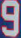
Number: 9